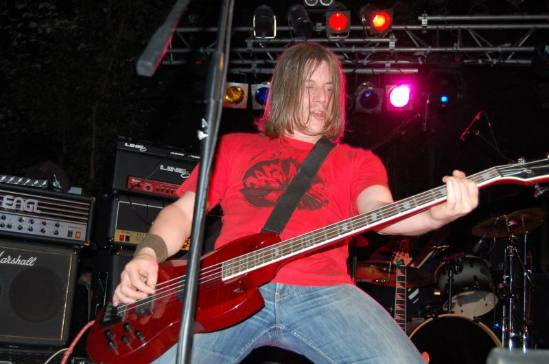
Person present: Yes